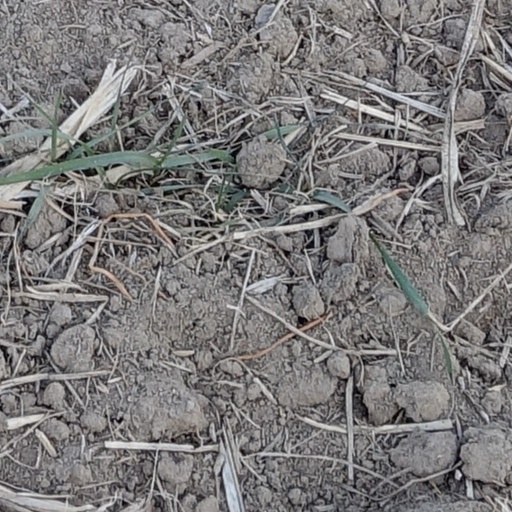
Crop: wheat